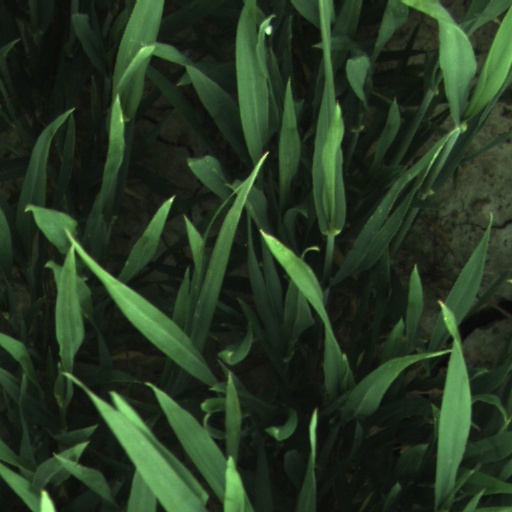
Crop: wheat